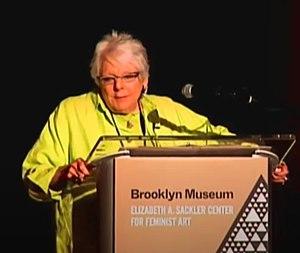
Linda Nochlin, née Linda Natalie Weinberg, est une féministe, enseignante et chercheuse en histoire de l'art américaine, née le 30 janvier 1931 à Brooklyn et morte le 29 octobre 2017. C'est une spécialiste de Gustave Courbet, du courant pictural réaliste en France. Mais elle est également notoire pour avoir porté un nouveau regard sur la place des femmes dans l'histoire de l'art occidental.